Nir Barkat

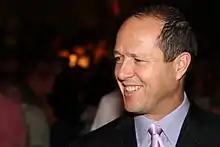
Nir Barkat appears at the beginning of the Jerusalem Film Festival in 2012.

In February 2015, Barkat garnered international attention when he intervened after seeing a Palestinian man trying to stab a Jewish person. Barkat succeeded in physically subduing the attacker, with the Mayoral security detail coming in immediately afterward and the victim receiving first aid. The Tzahal Square incident prompted responses from figures such as former Israeli ambassador to the United States Michael Oren, who stated that Barkat had "courageously" acted, as well as commentators on Facebook who shared tongue-in-cheek images depicting Barkat as Batman, Neo, and other film characters. In October 2015, he encouraged Israelis to carry guns as a "duty" in light of increased tensions. His comments were criticised by various commentators.